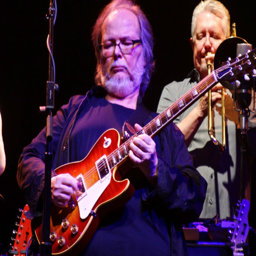
image : musician performs in concert .